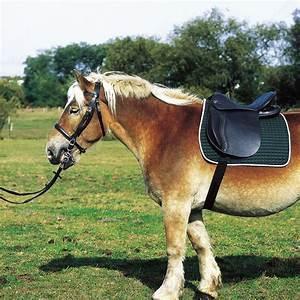
horse